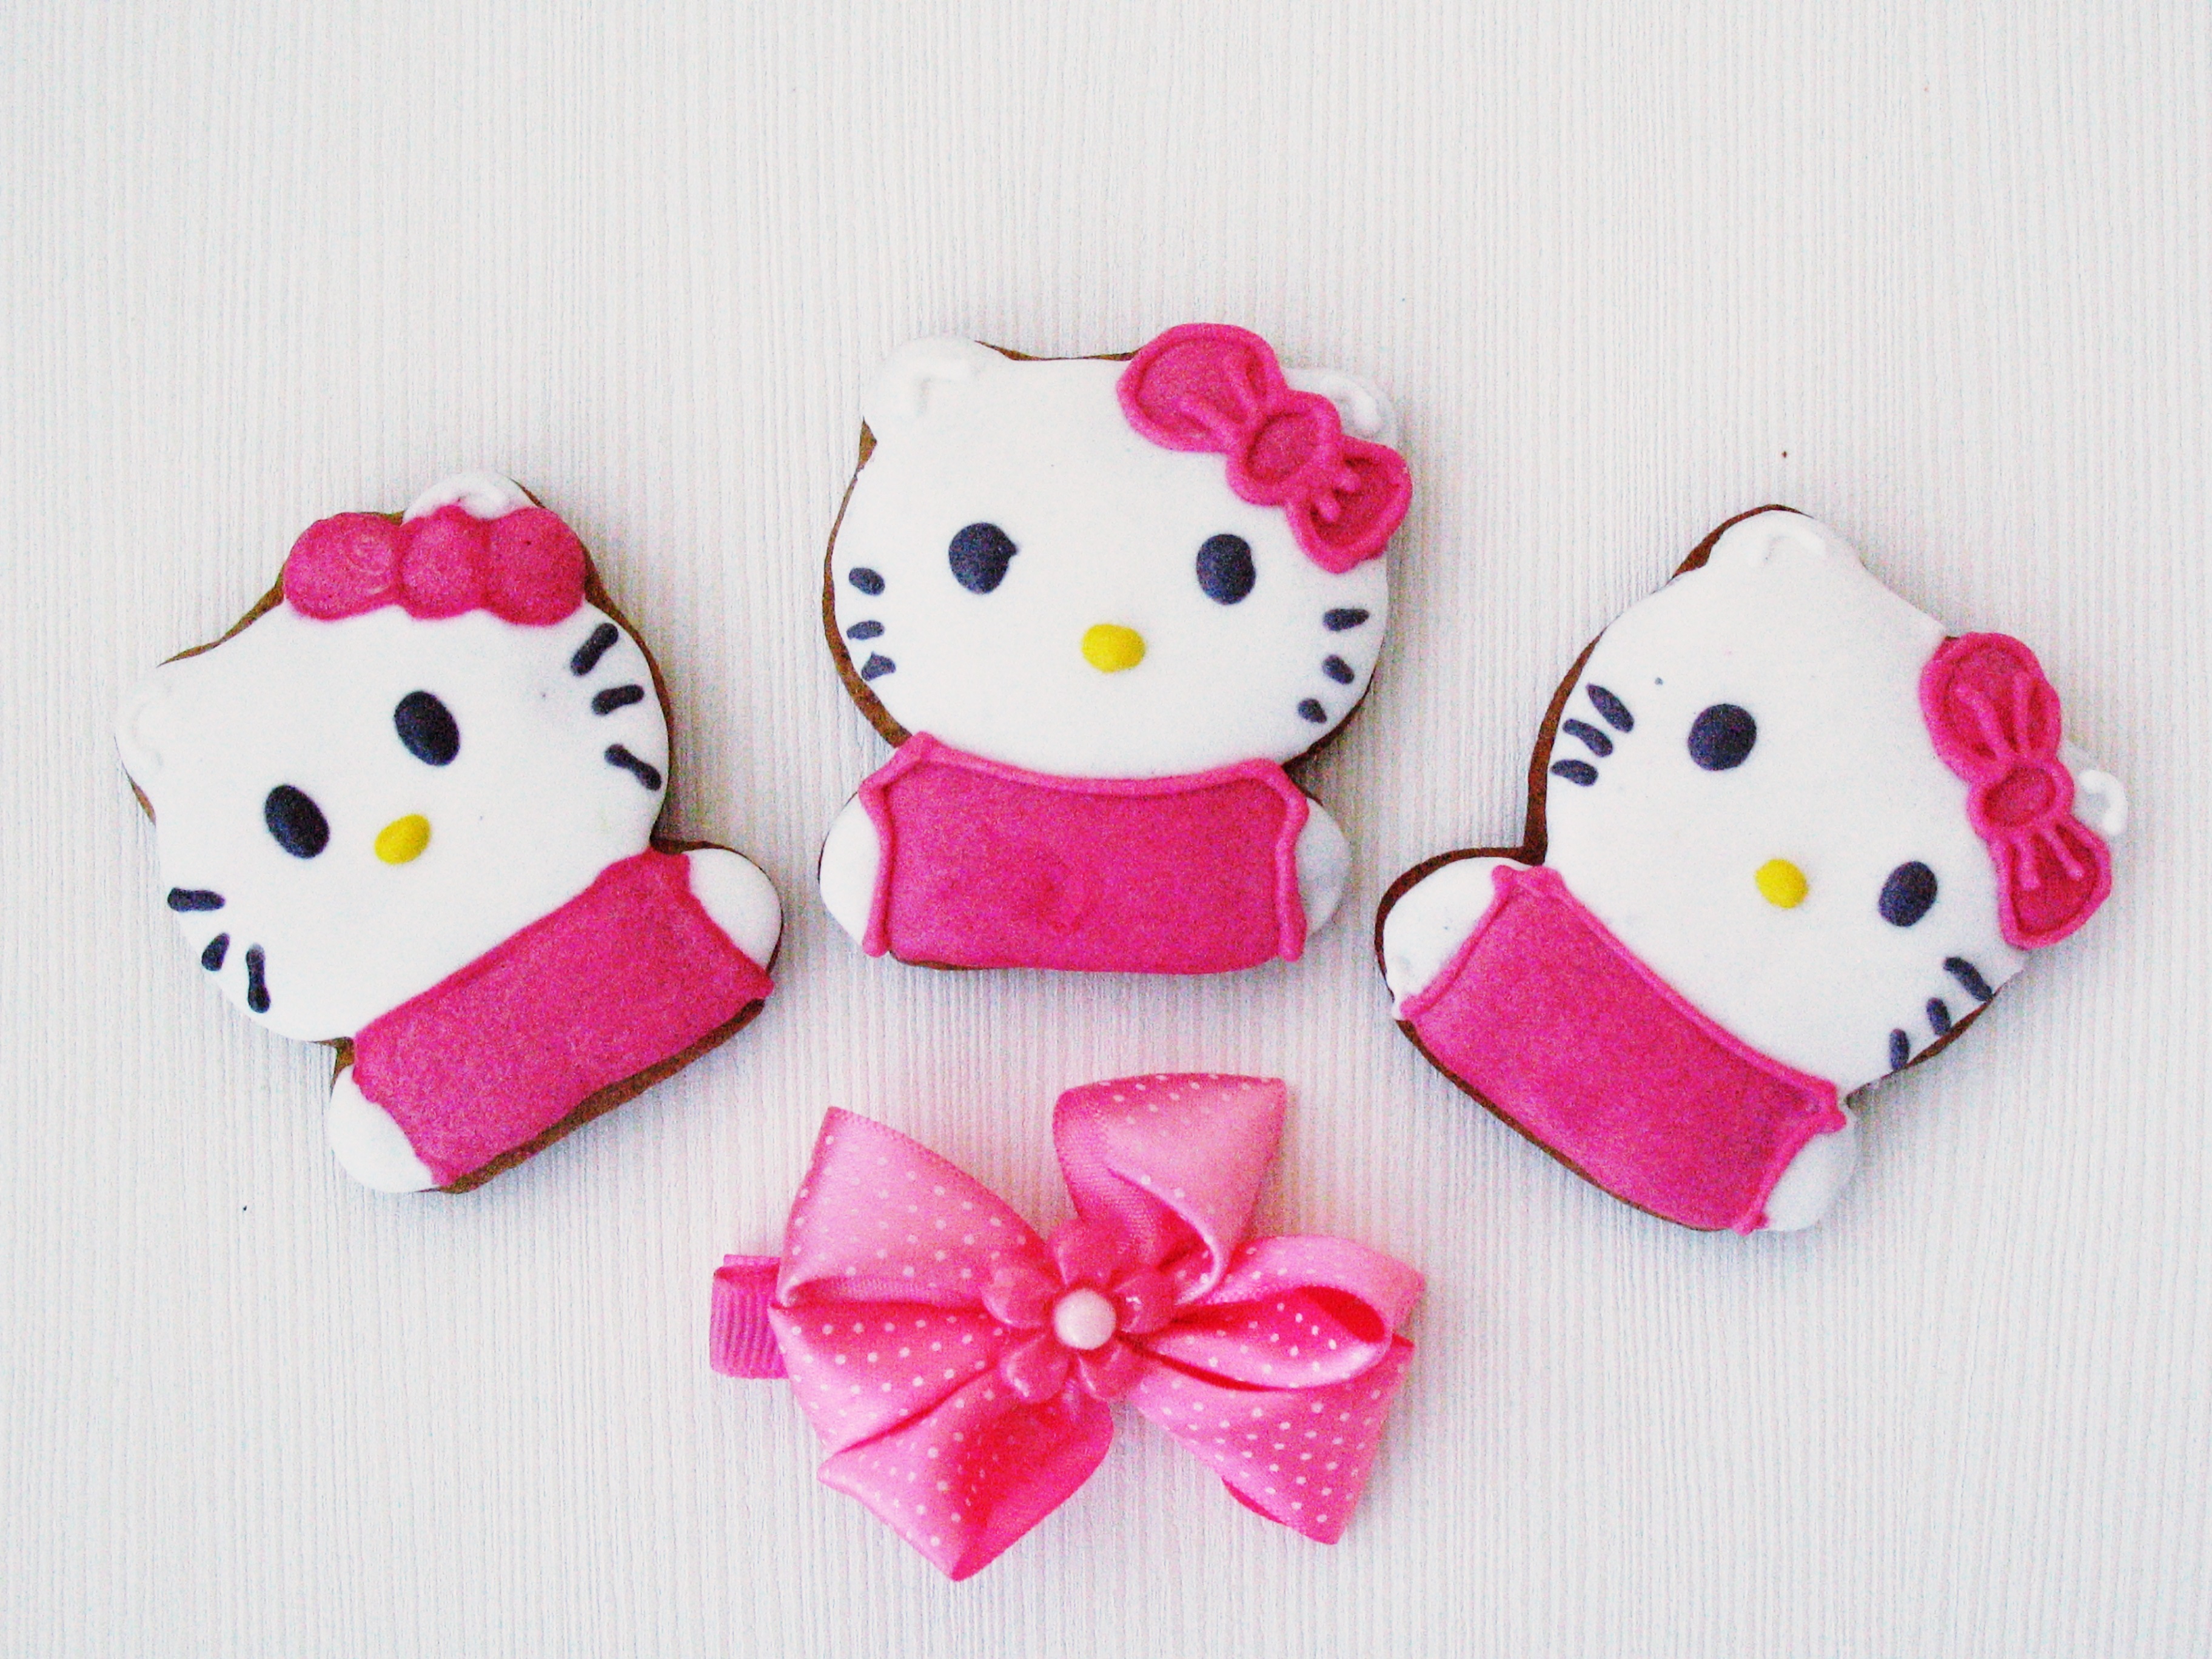
flower, petal, gift, holiday, pink, toy, material, textile, art, drawing, easter, gingerbread, clearance, hello kitty, stuffed toy